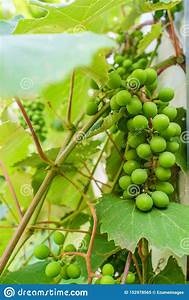
Label: grape